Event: Nepal Earthquake
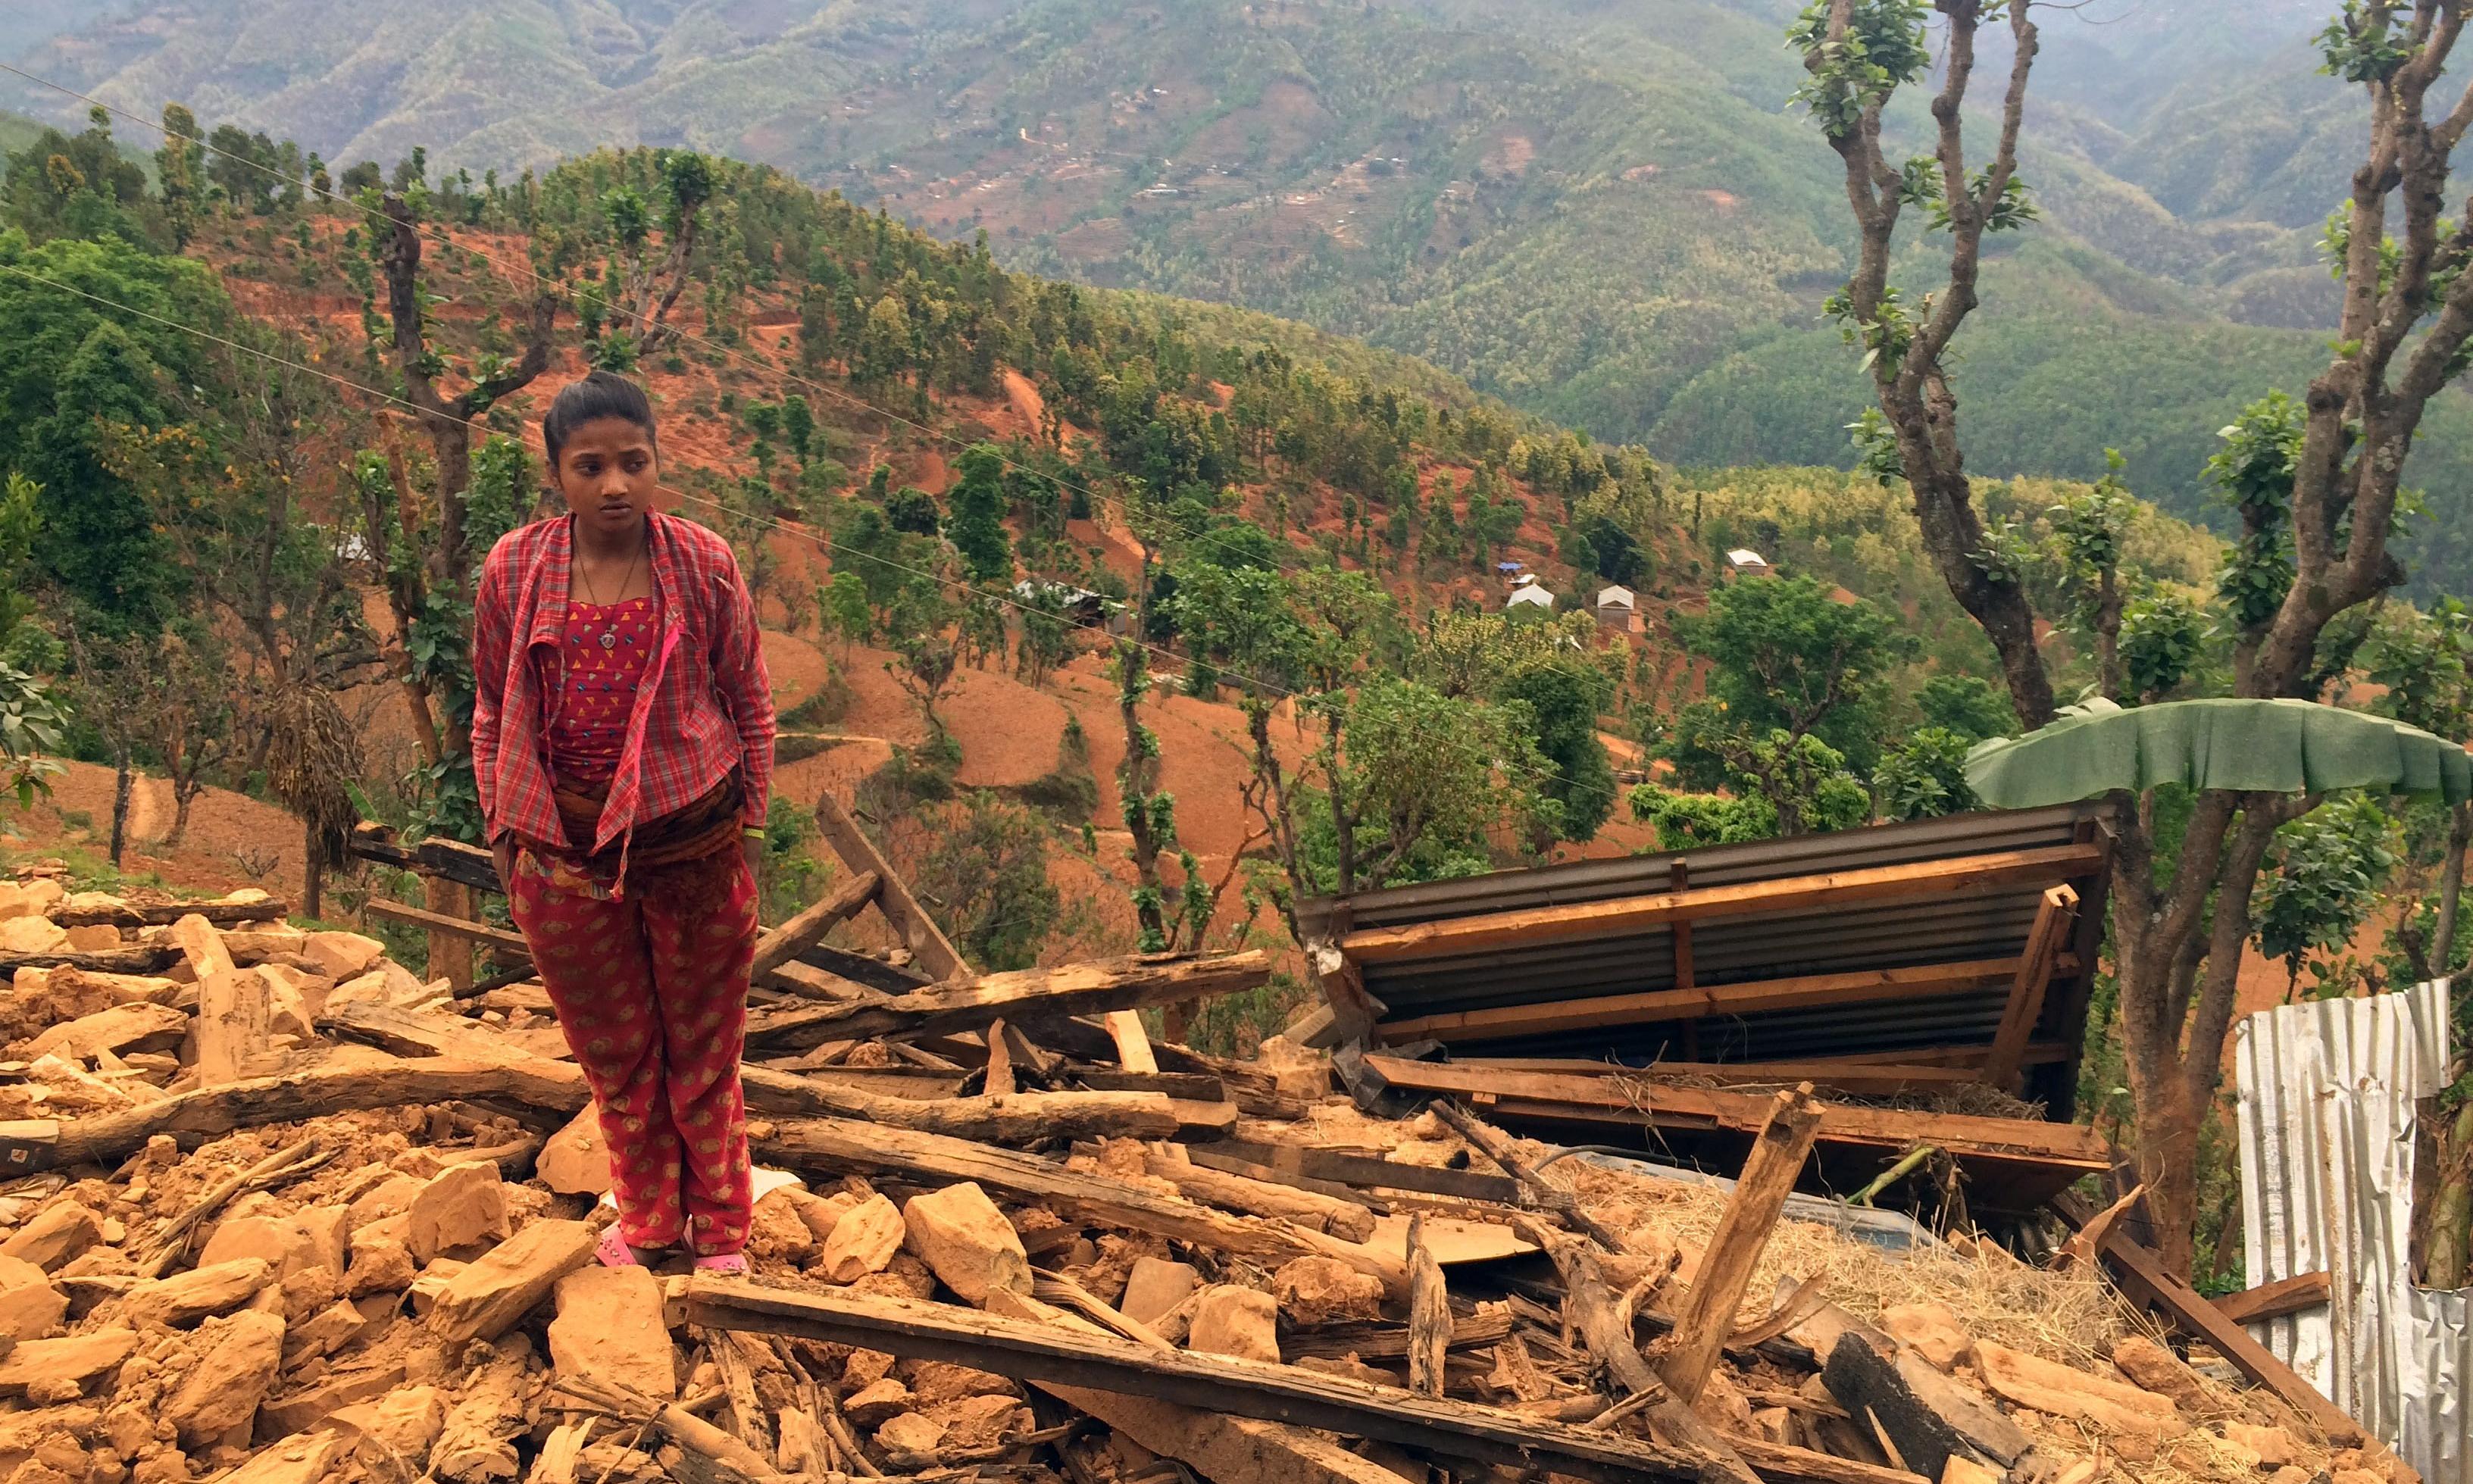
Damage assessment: damage